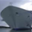
Label: ship